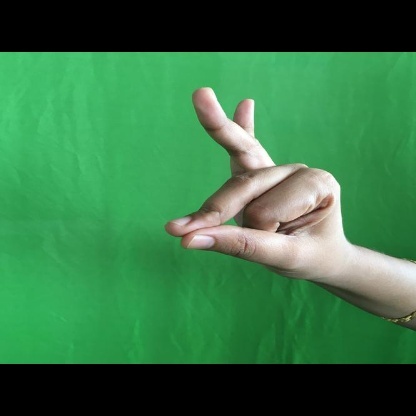
Mudra: Bramaram